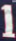
Number: 1